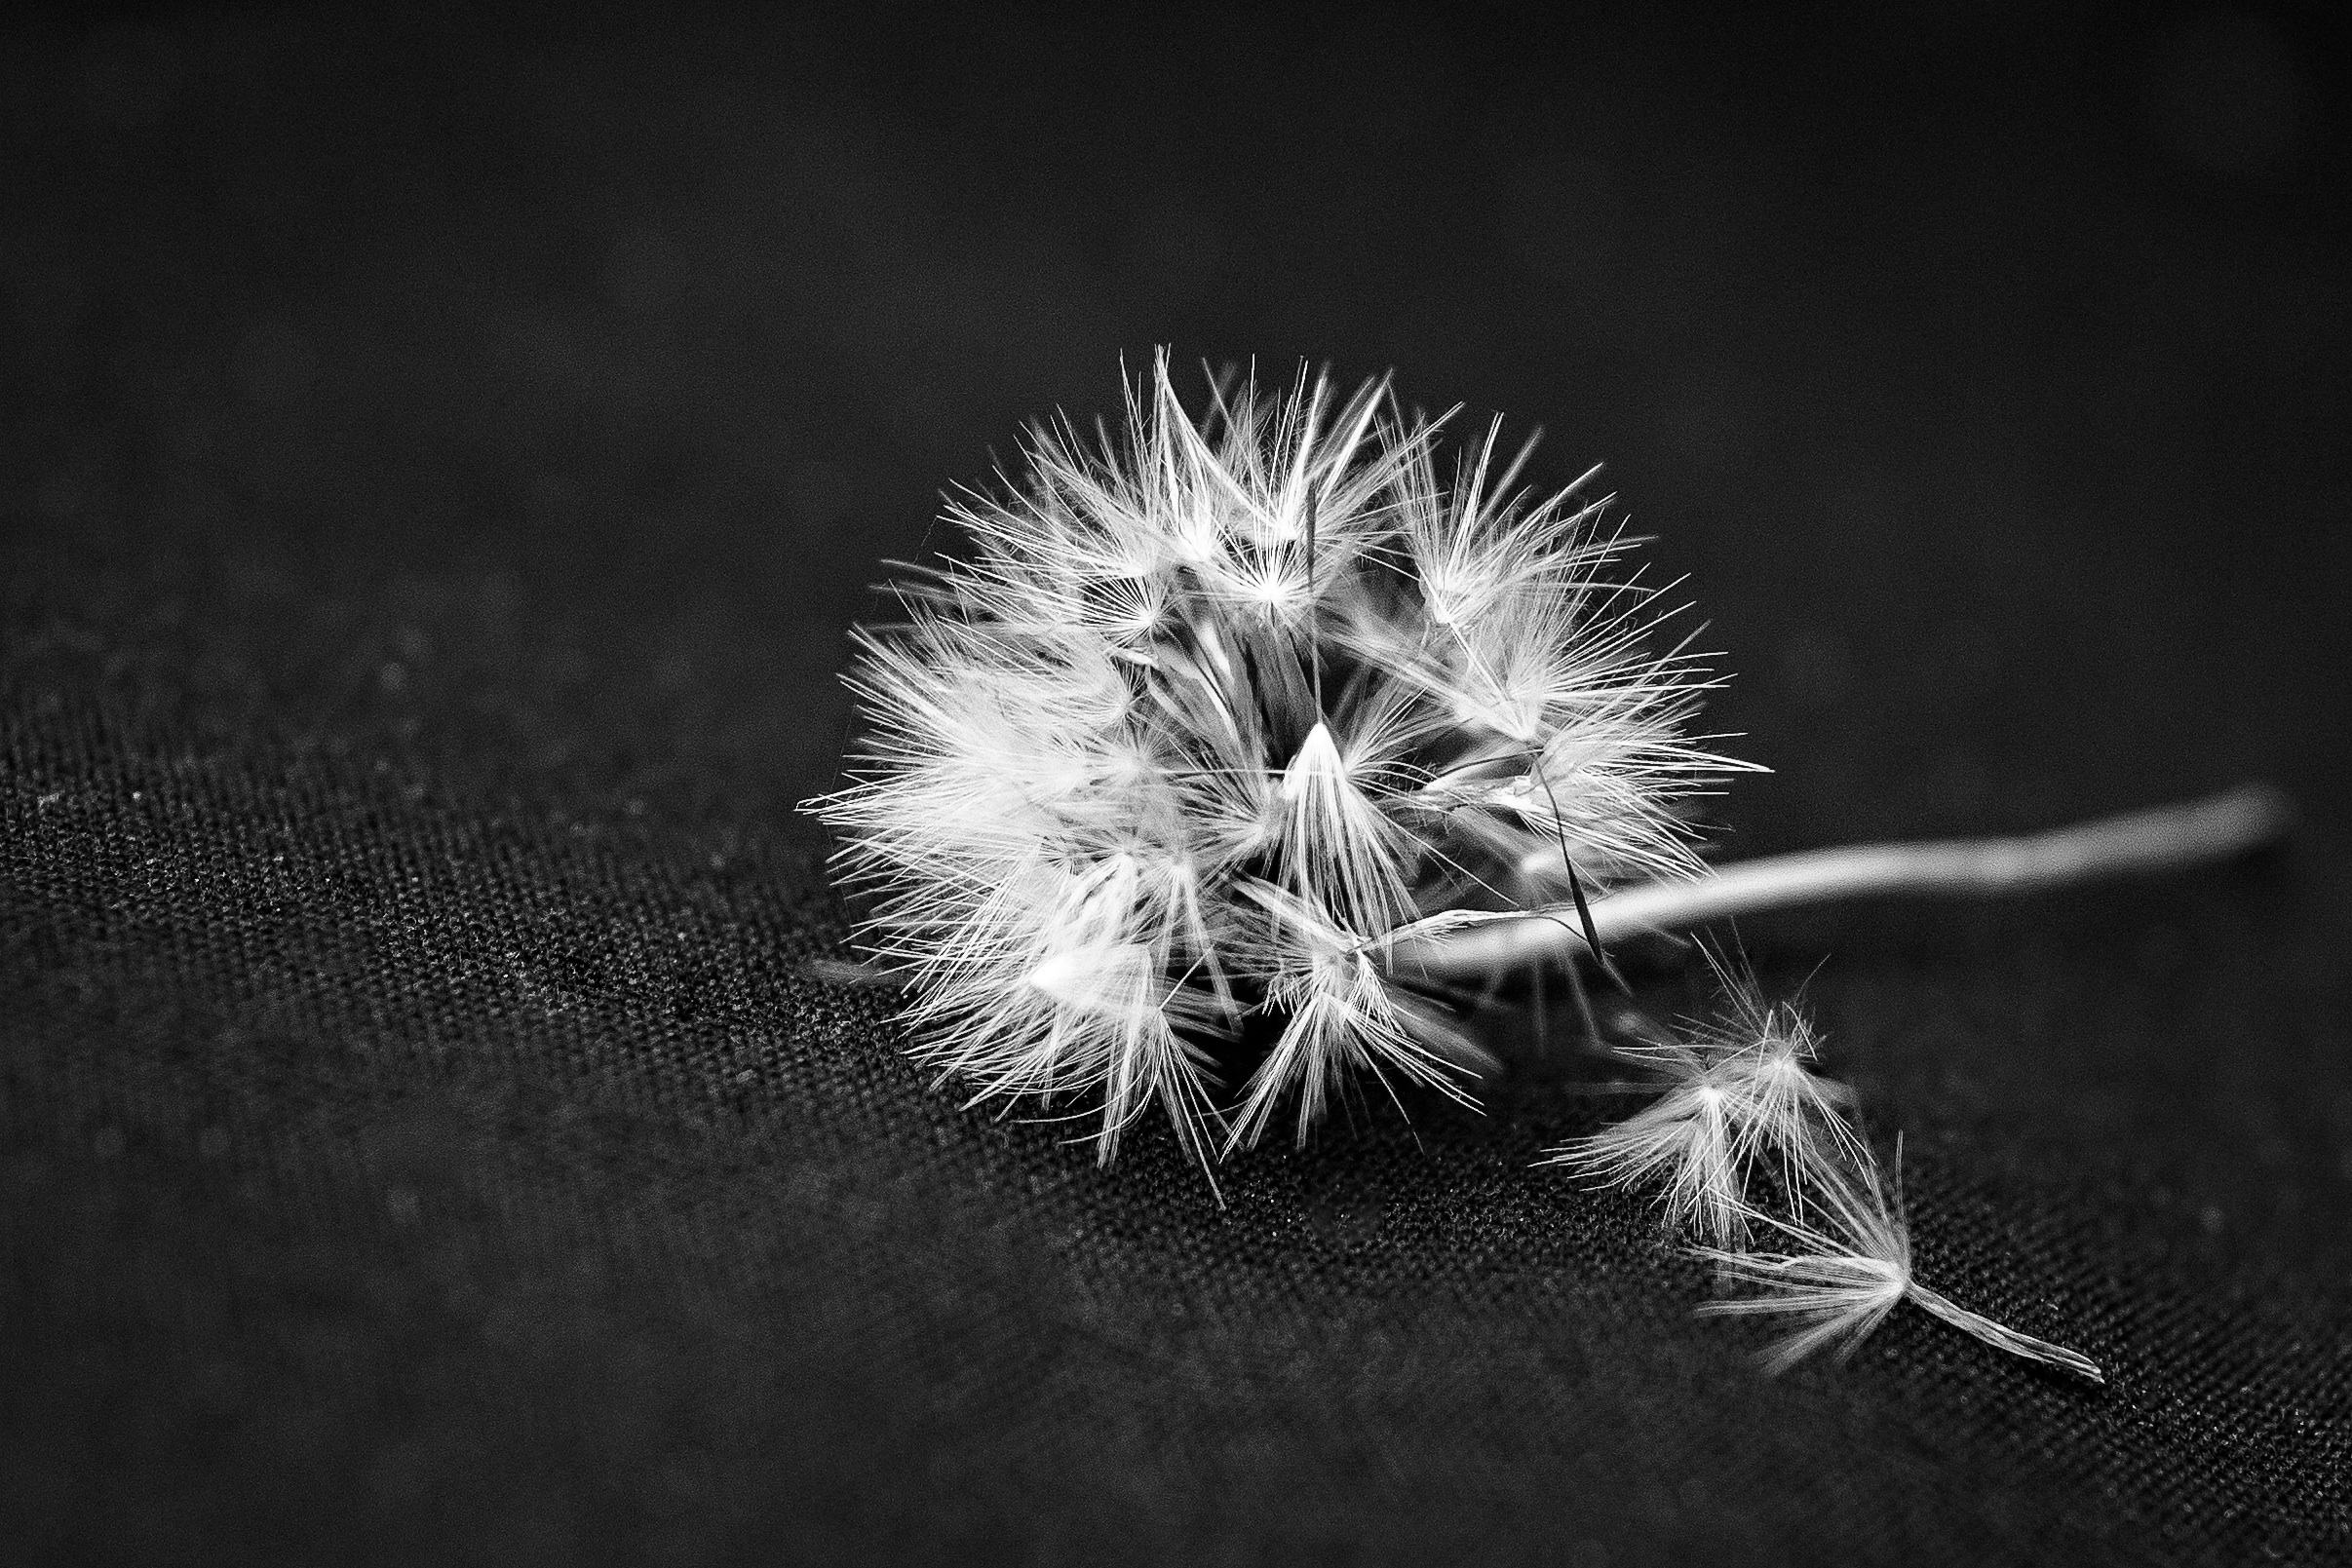
nature, grass, black and white, plant, white, photography, dandelion, leaf, flower, darkness, black, monochrome, flora, close up, macro photography, flowering plant, monochrome photography, grass family, plant stem, thorns spines and prickles